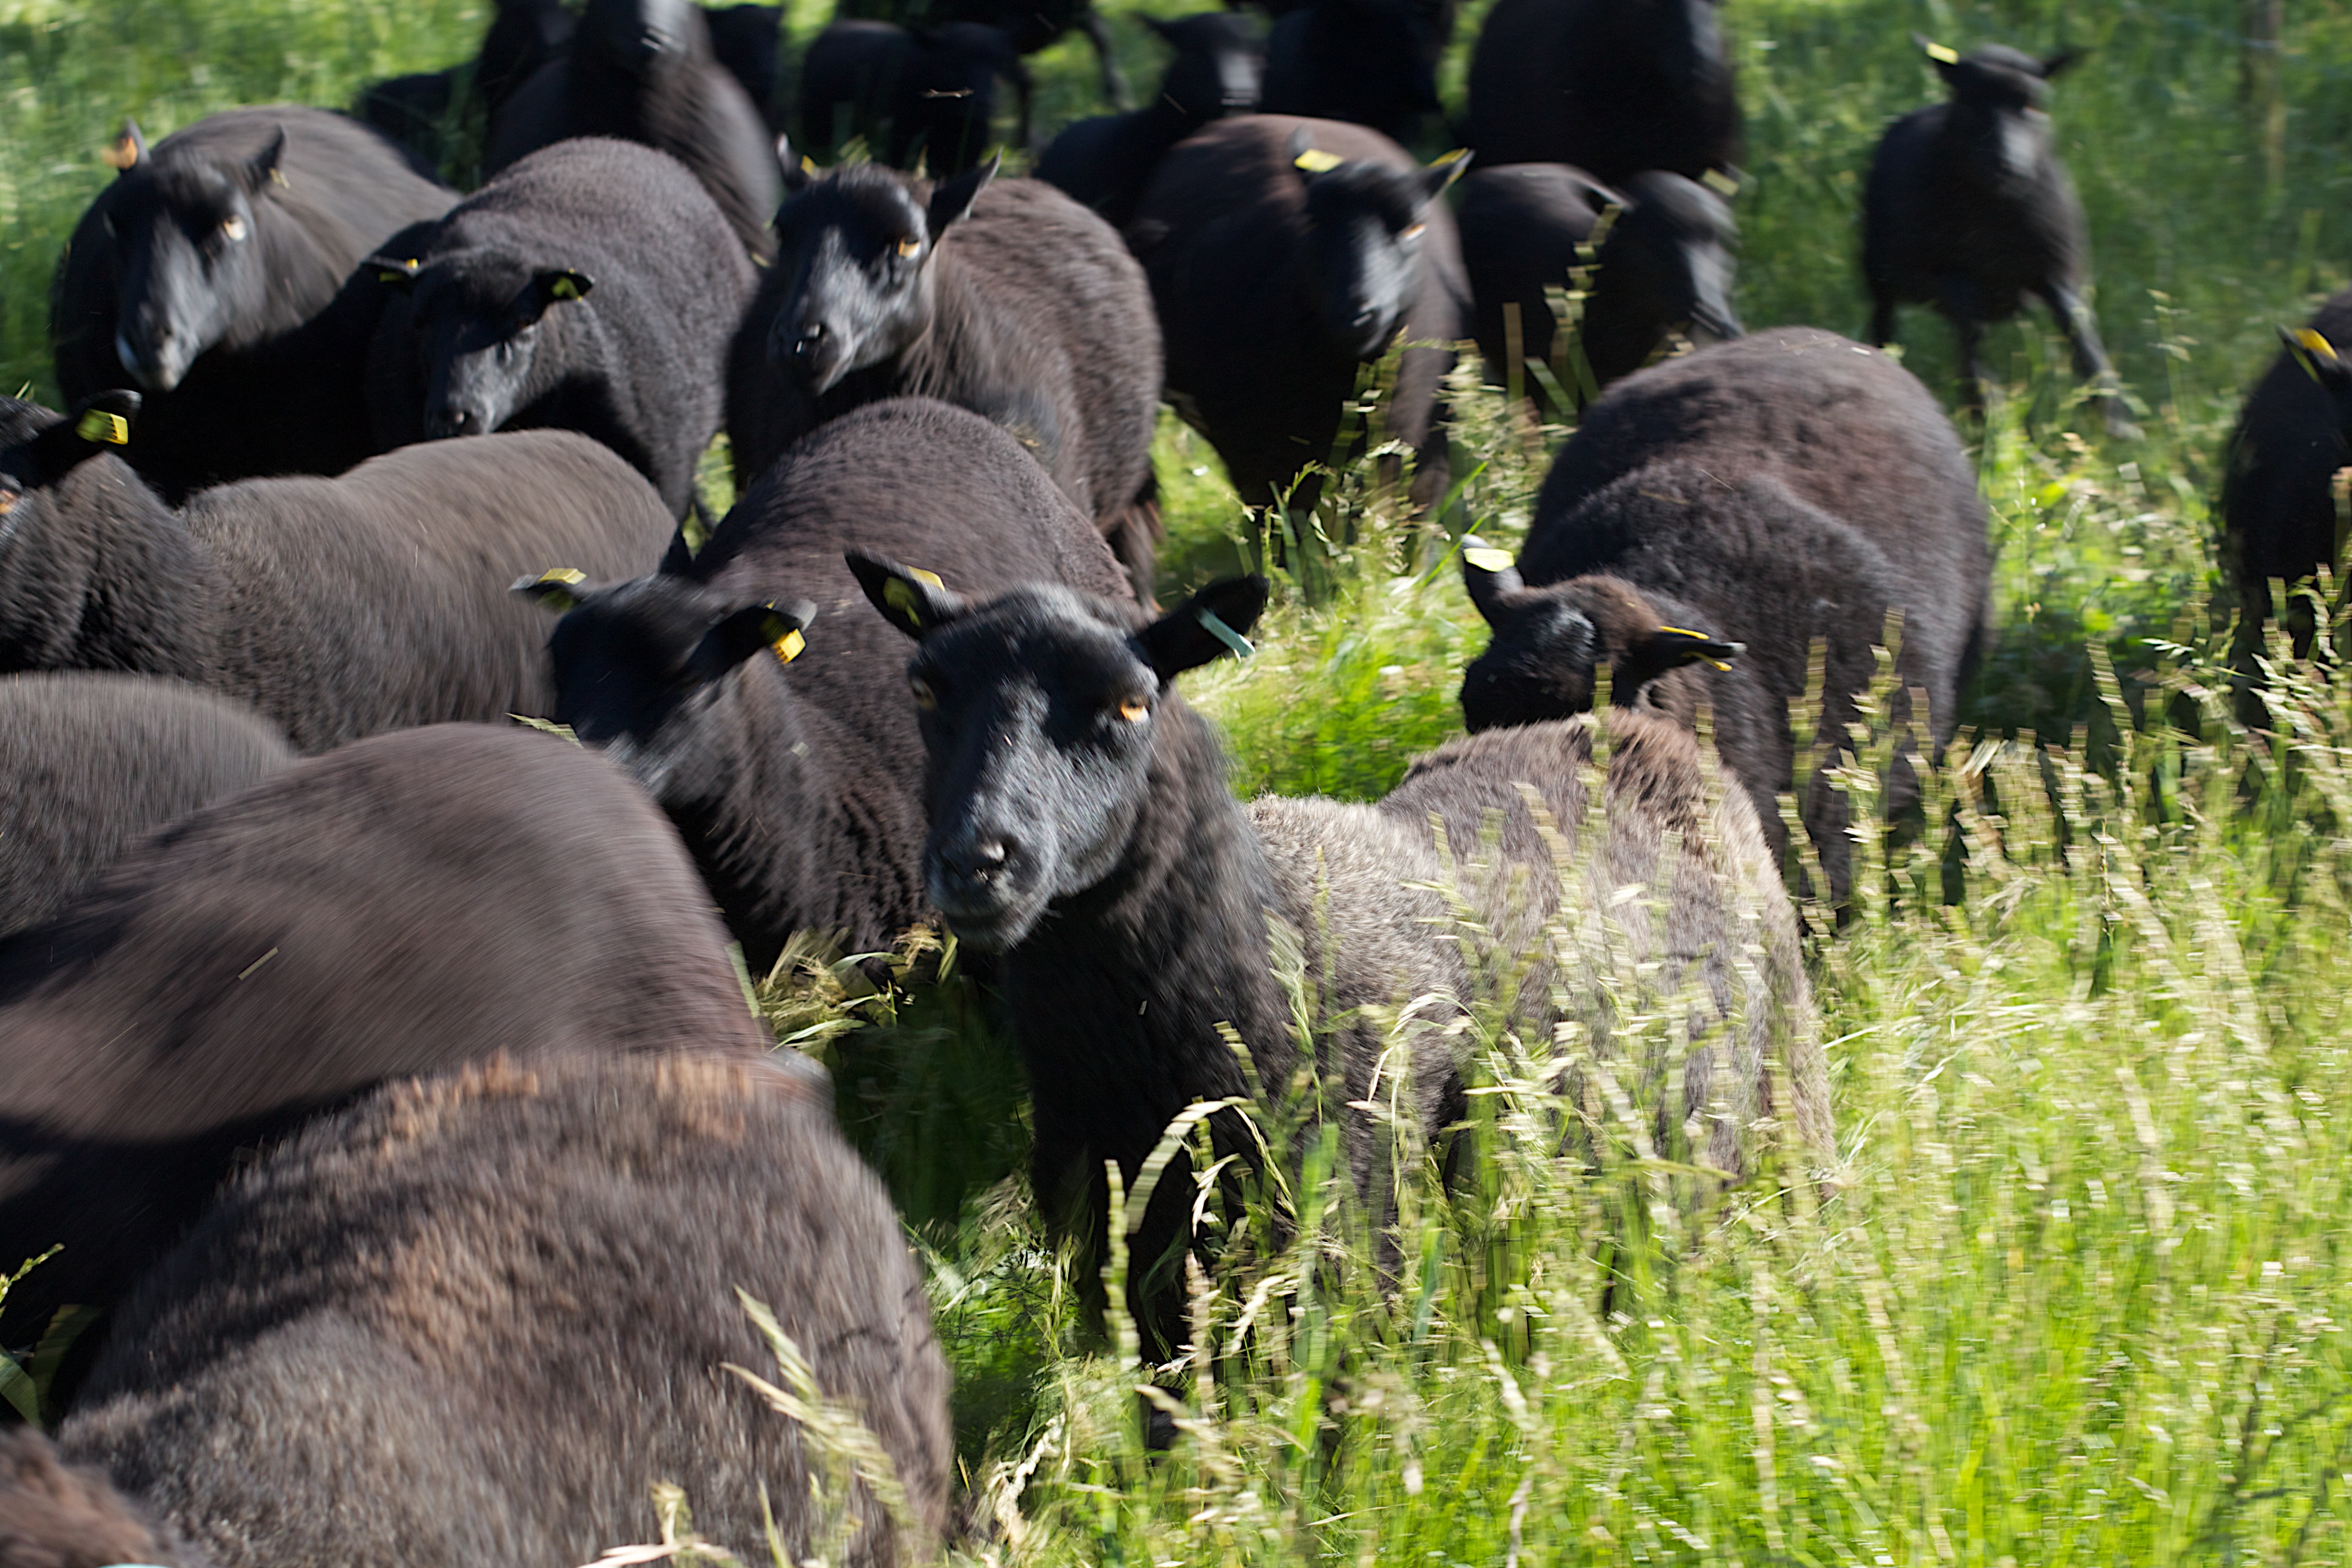
grass, farm, wildlife, herd, sheep, mammal, fauna, sheeps, desertweyr, odyssey, cattle like mammal